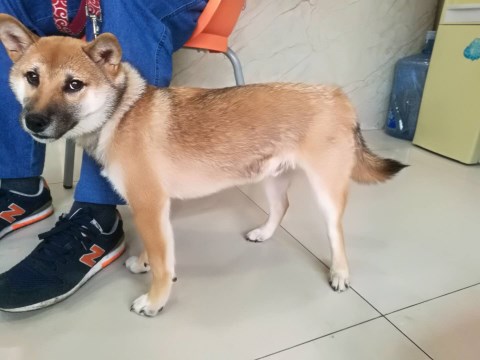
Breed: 1043-n000001-Shiba_Dog